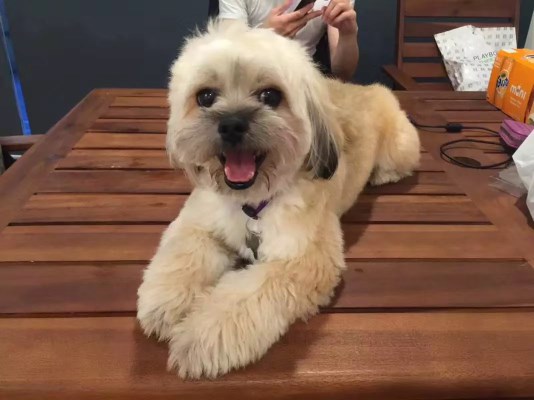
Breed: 361-n000123-Shih_Tzu